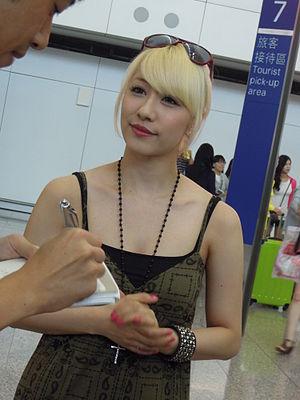
Nami Tamaki est une chanteuse japonaise née le 1ᵉʳ juin 1988 dans la préfecture de Wakayama, qui débute à 15 ans en 2003.